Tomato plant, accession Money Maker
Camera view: vertical (180 deg); turntable rotation: 210 degrees
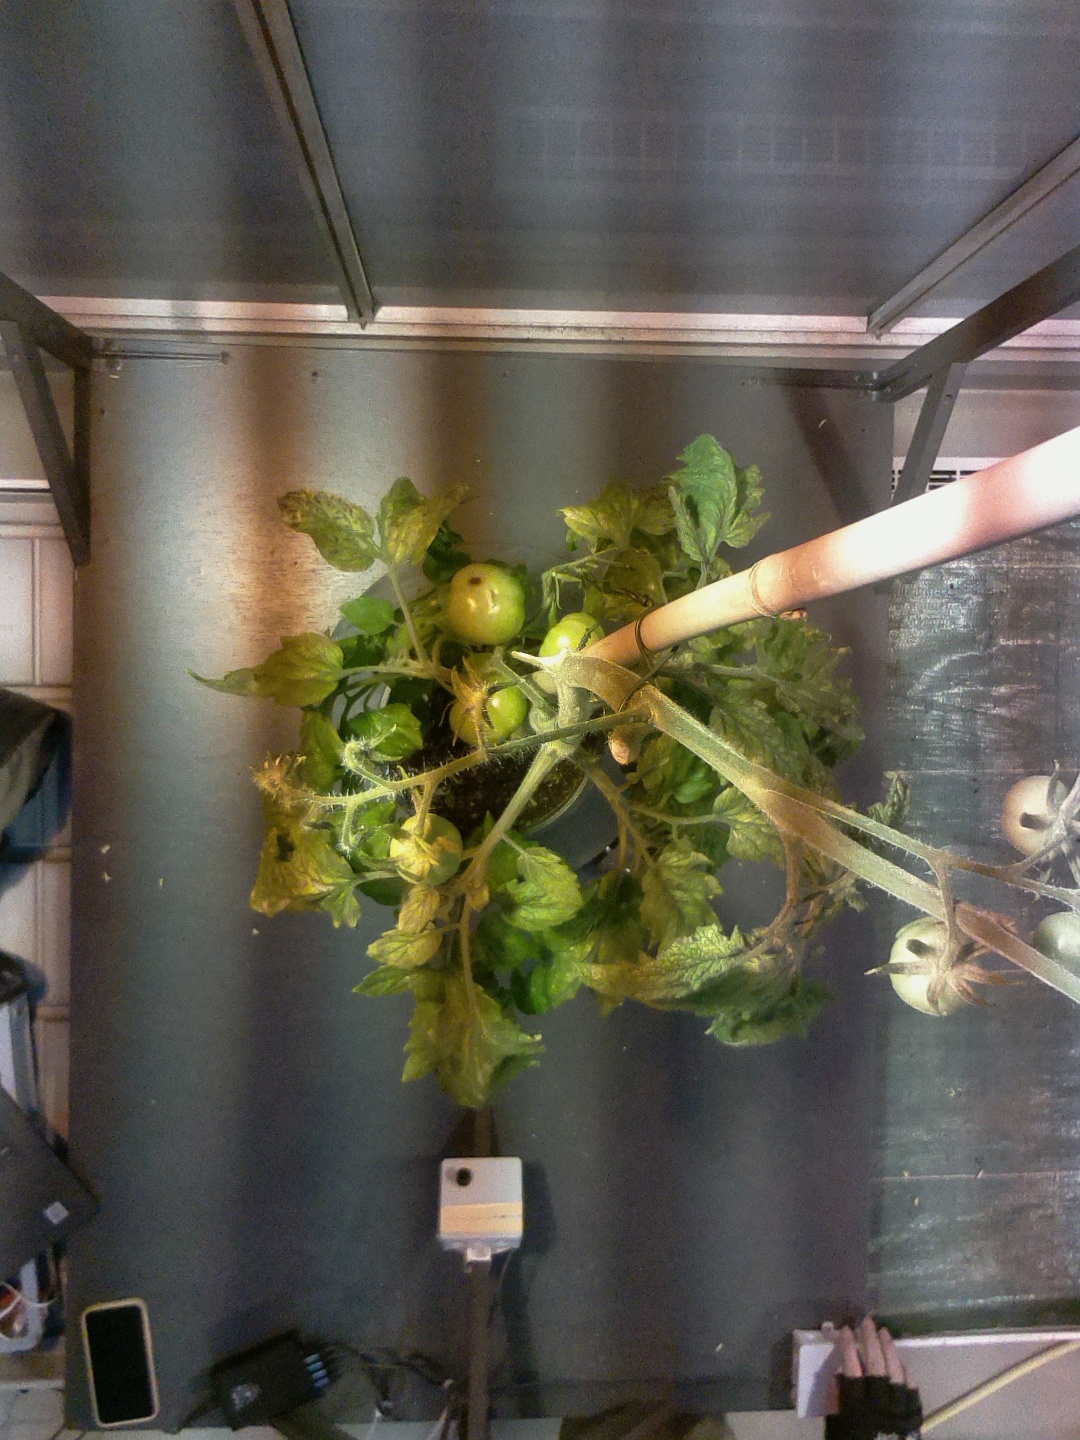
BBCH growth stage 76: 60%-70% of final fruit size